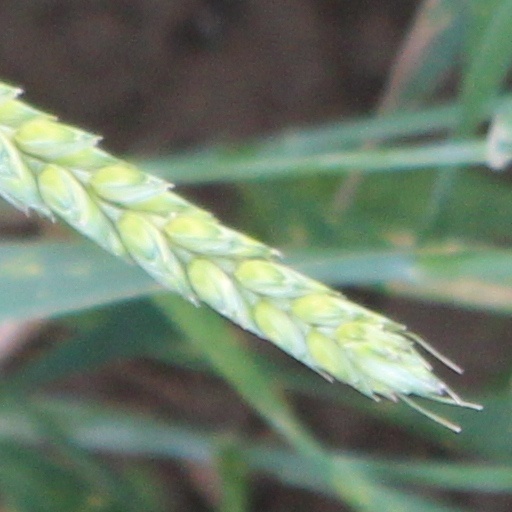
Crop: wheat